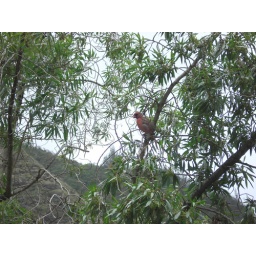
Cool bird in the tree at 'Iao Needle